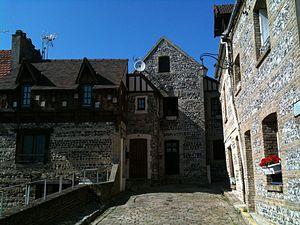
Rue du Pollet à Dieppe
Dieppe est une commune française située dans le département de la Seine-Maritime en région Normandie.
Le Pollet est un quartier de Dieppe situé dans la vallée, situé sur la rive droite de l'embouchure du fleuve côtier l'Arques qui se jette dans la Manche. C'est le quartier des marins de Dieppe. Ses habitants sont nommés poltais -aises et, pris adjectivement, le terme dénote des recettes culinaires à base de poisson.